Rugby union in Bangladesh

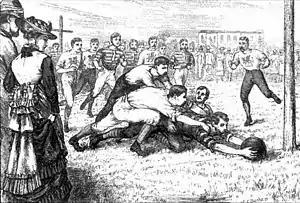
Europeans playing rugby in Bengal in 1875.

The governing body is the Bangladesh Rugby Federation Union. Bangladesh Rugby Federation is Member of National Sports Council, Member of Bangladesh Olympic Association and Regional Association Asia Rugby.